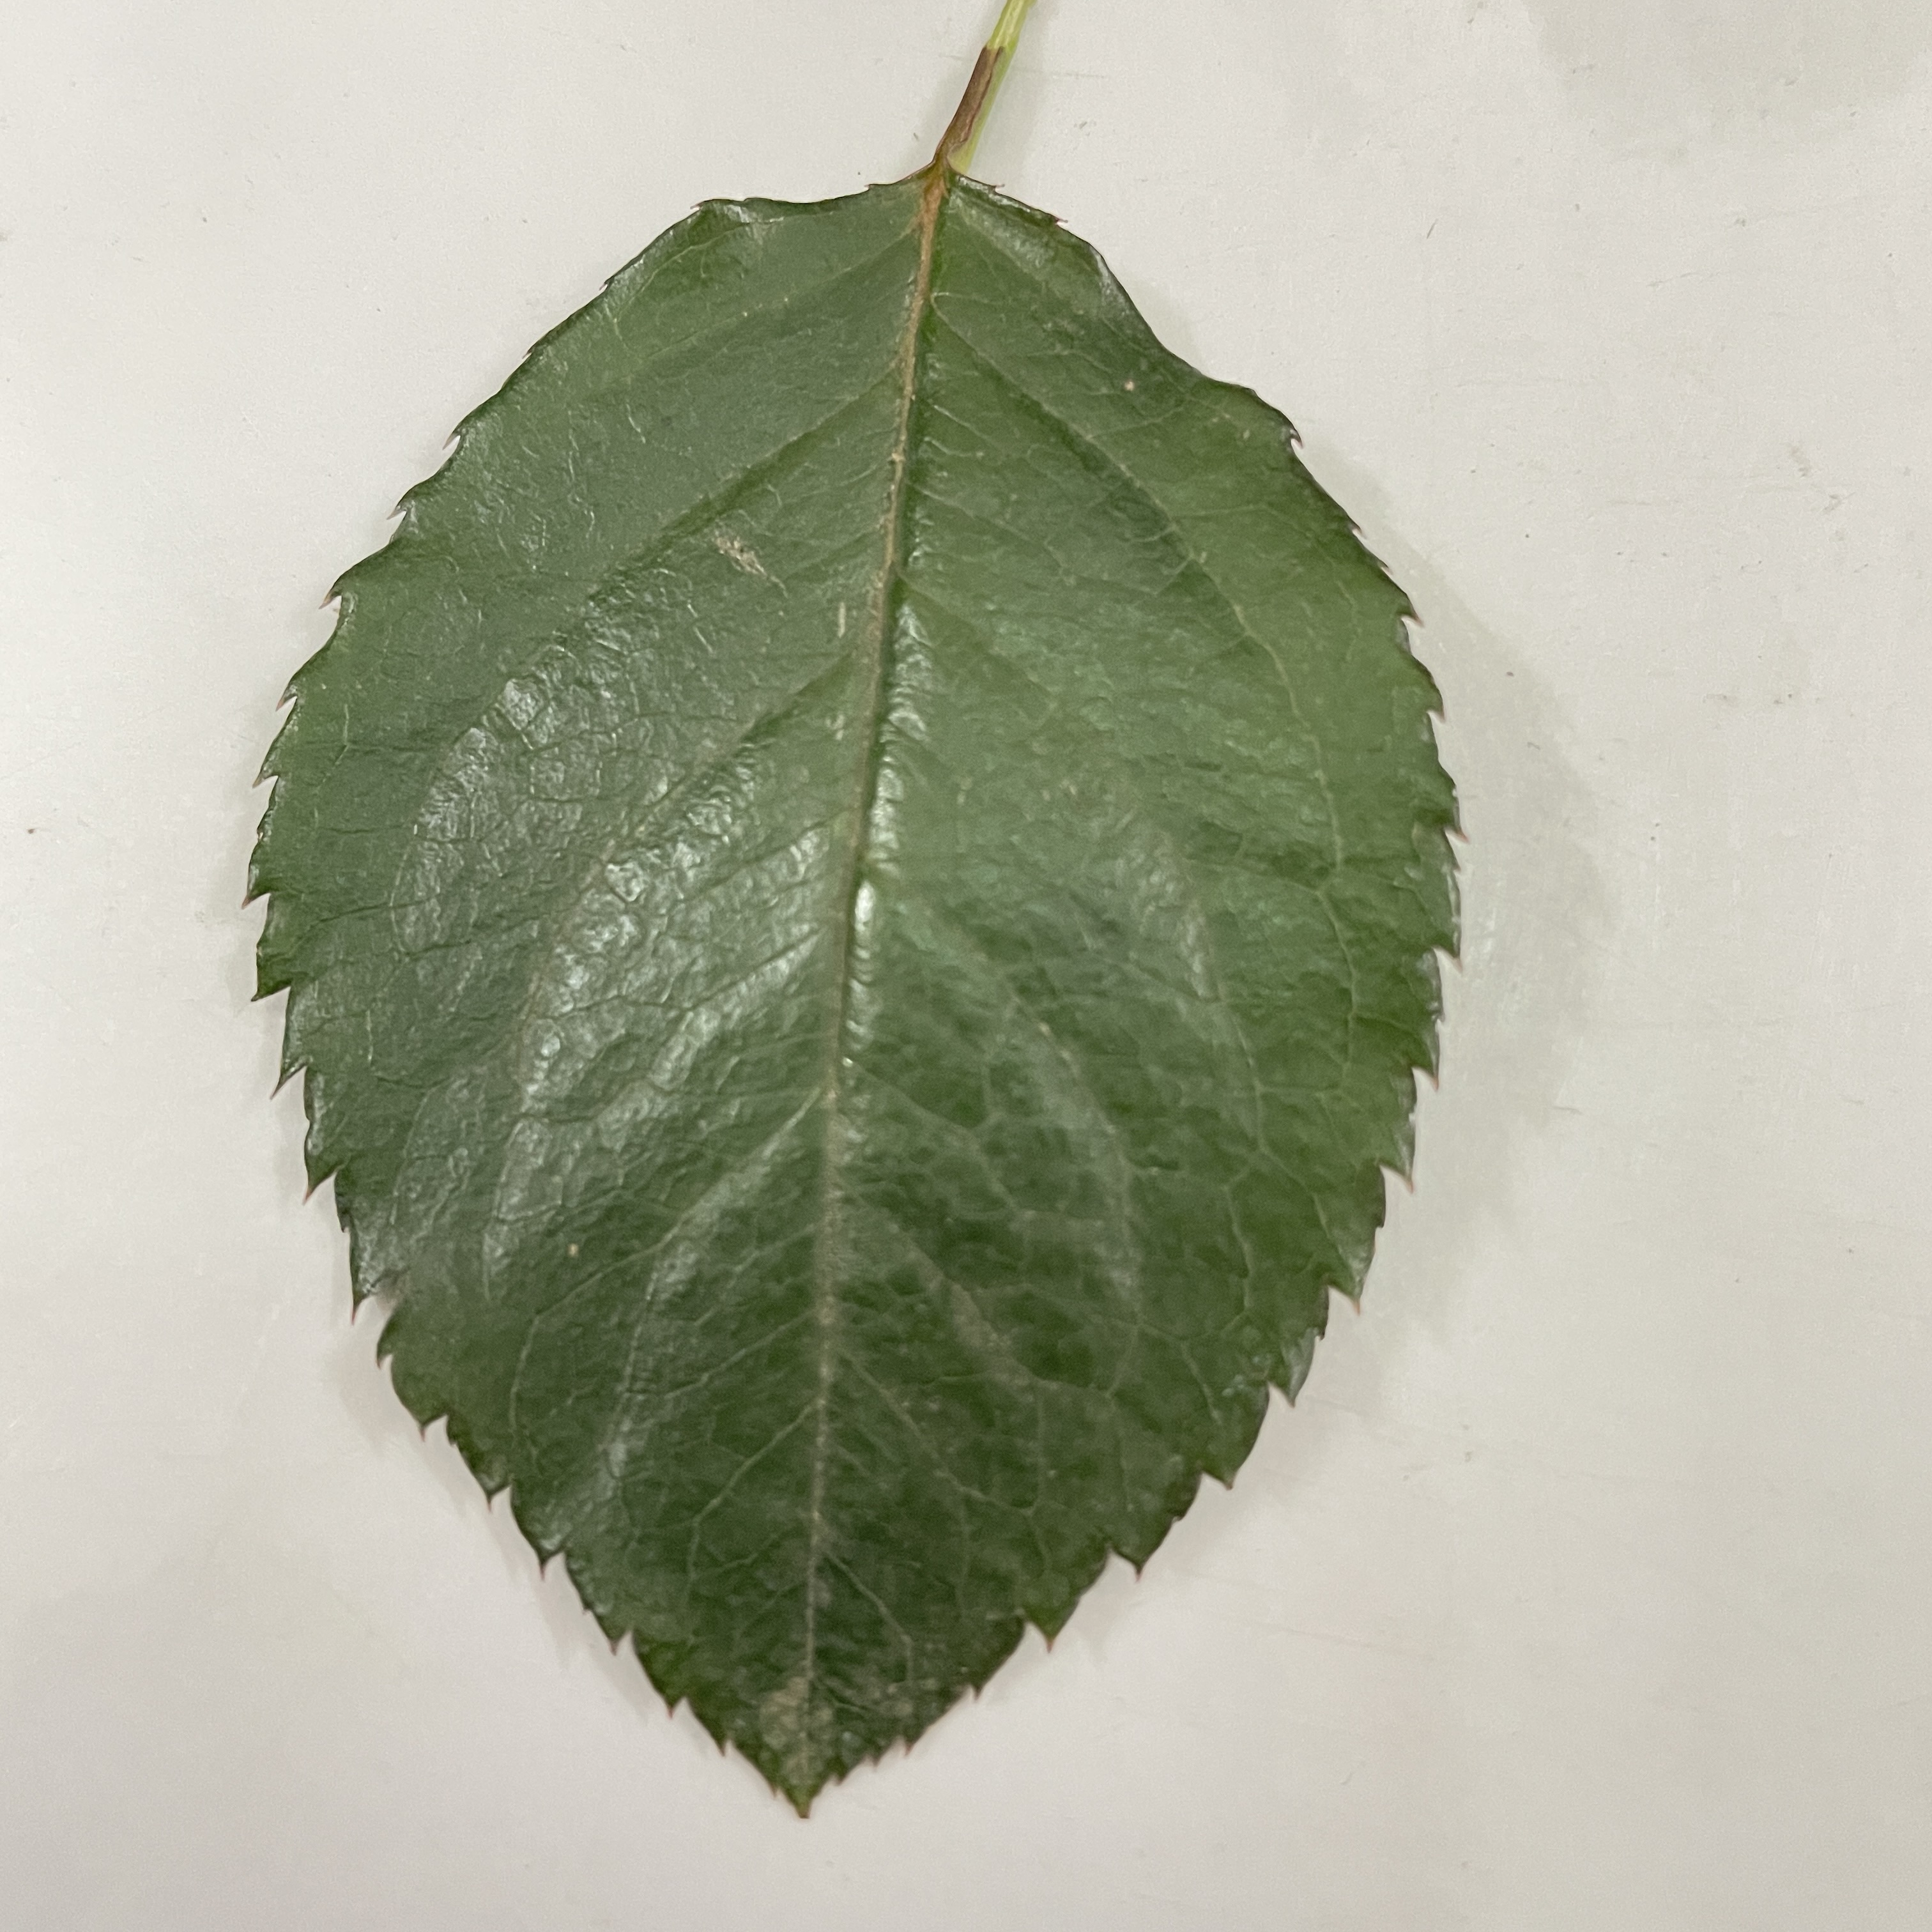
Label: Healthy Leaf